Joseph Windmills

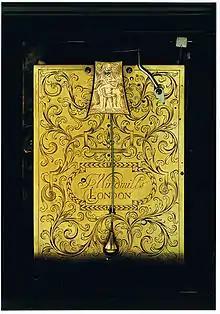

Joseph Windmills (c.1640 – 1724), was an eminent London watch- and clockmaker who, with his son Thomas, produced outstanding timepieces between 1671 and 1737.